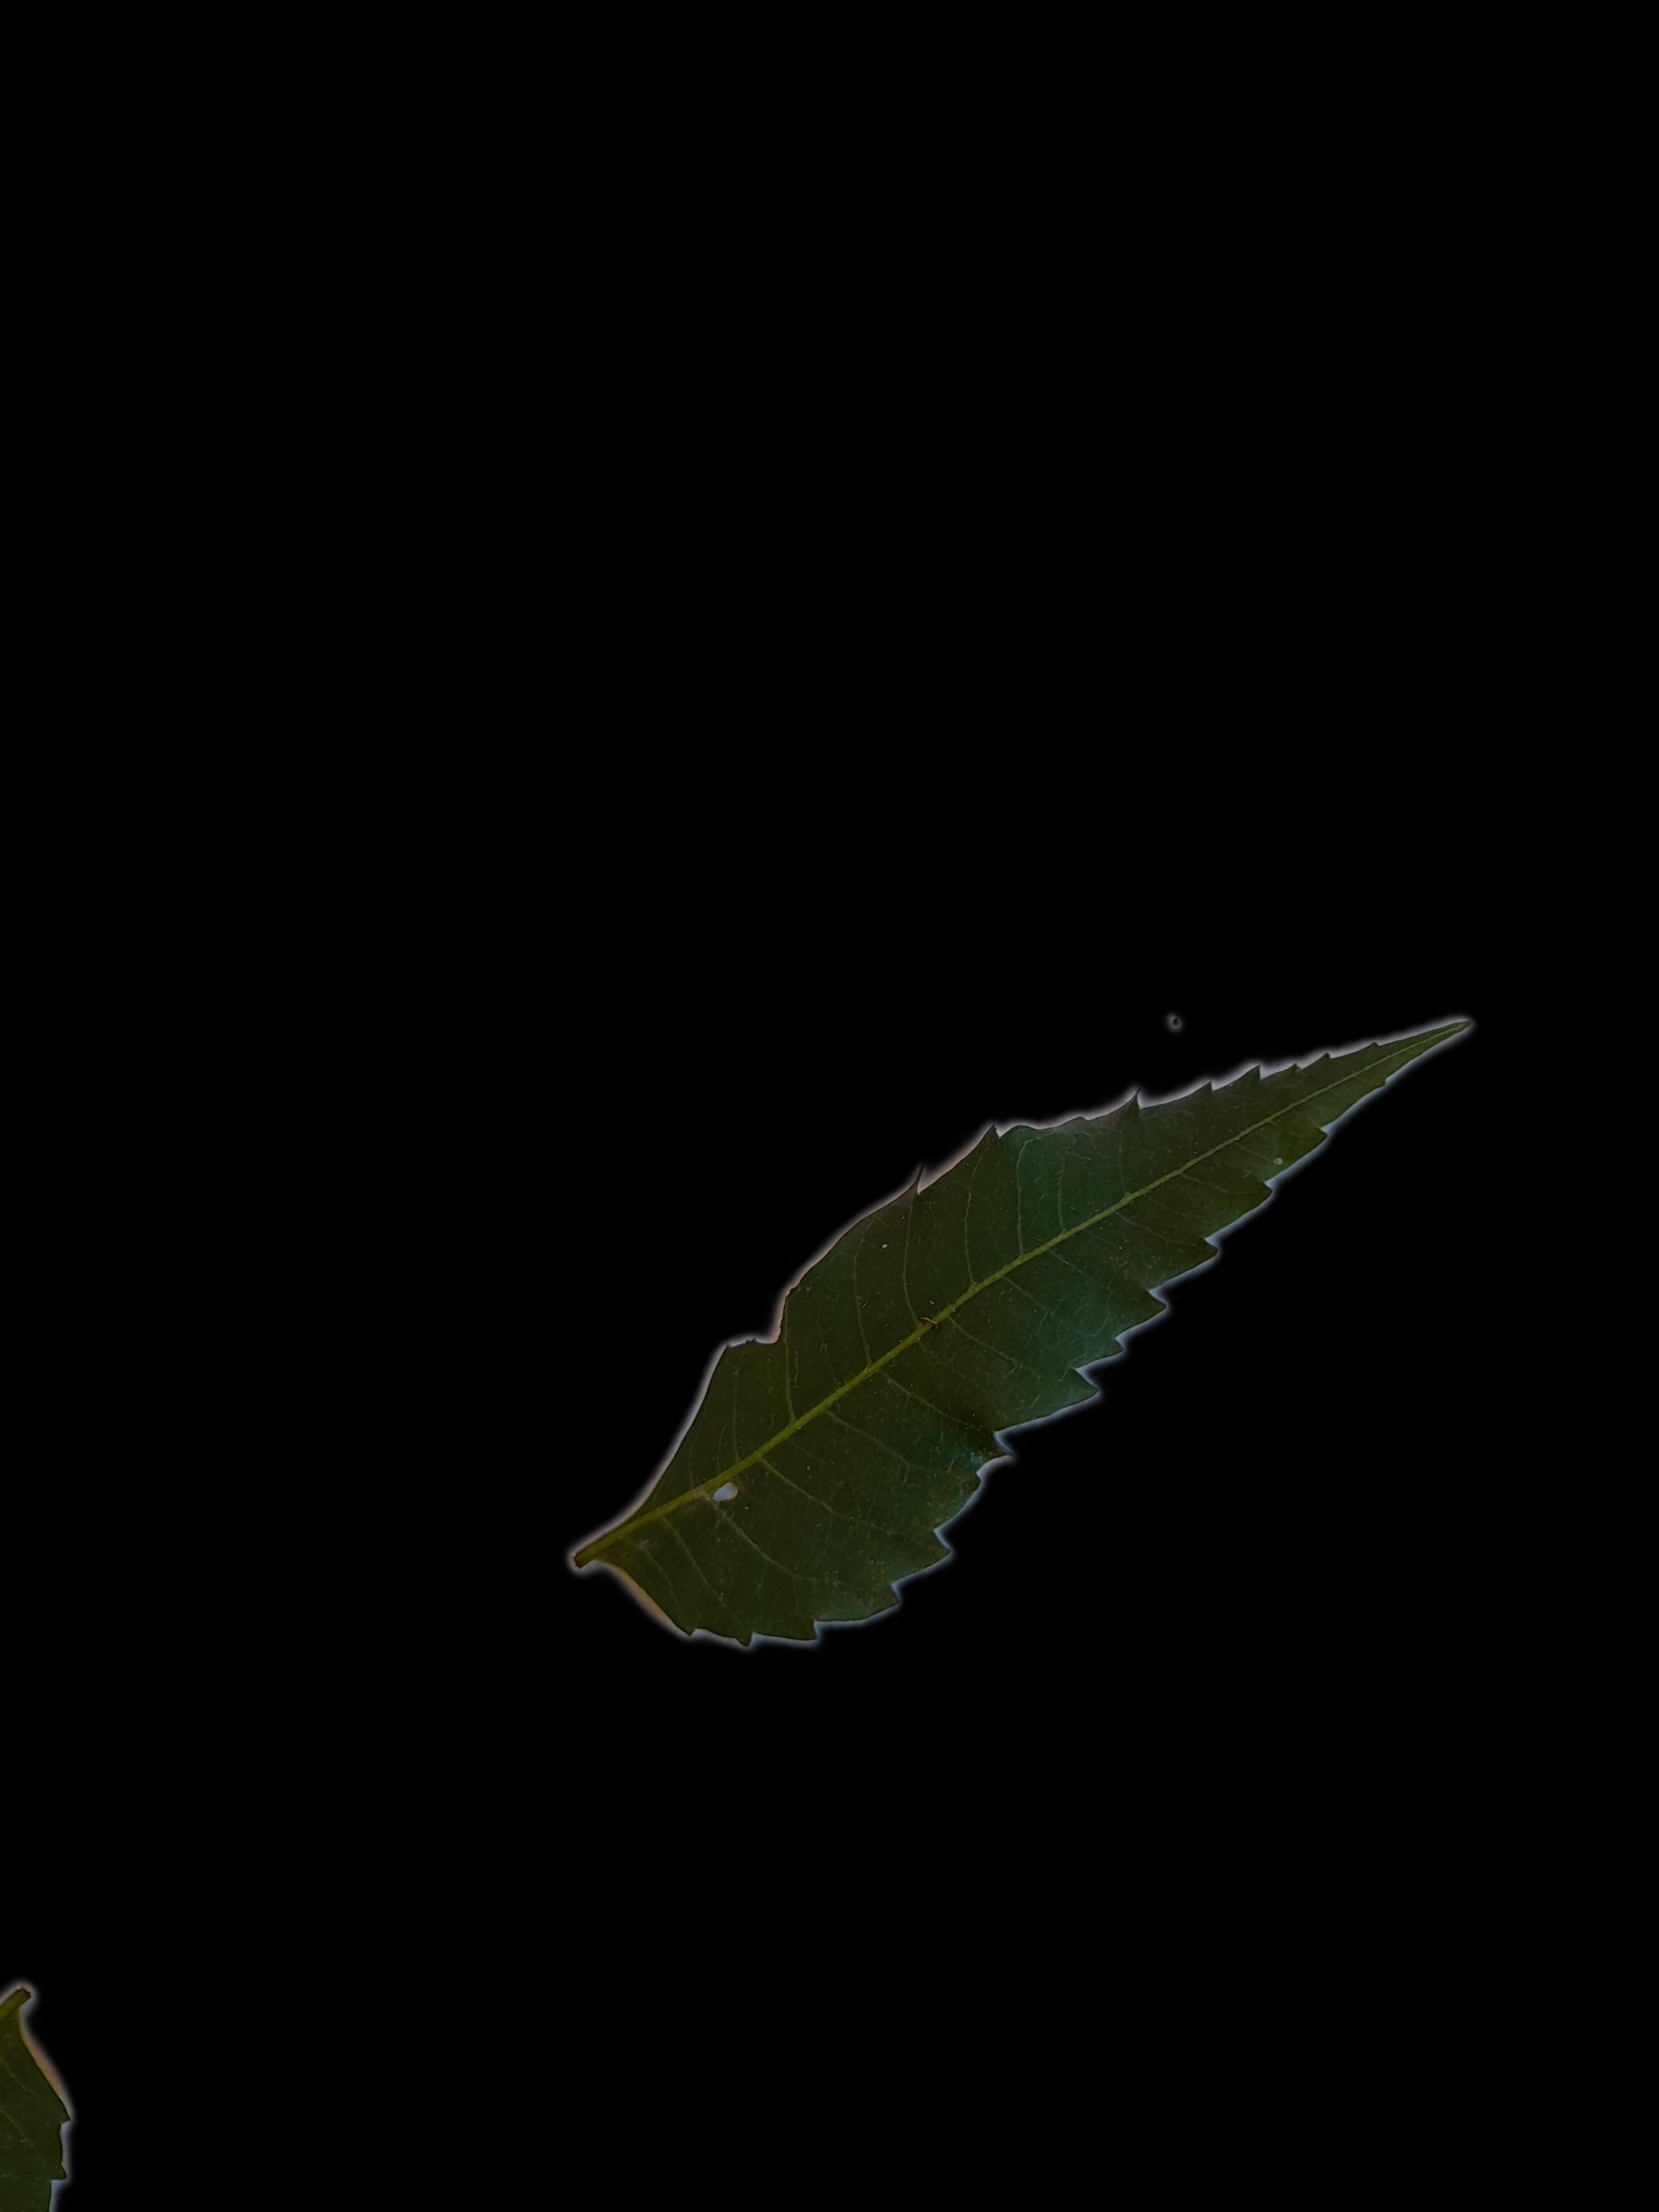
Plant: Neem